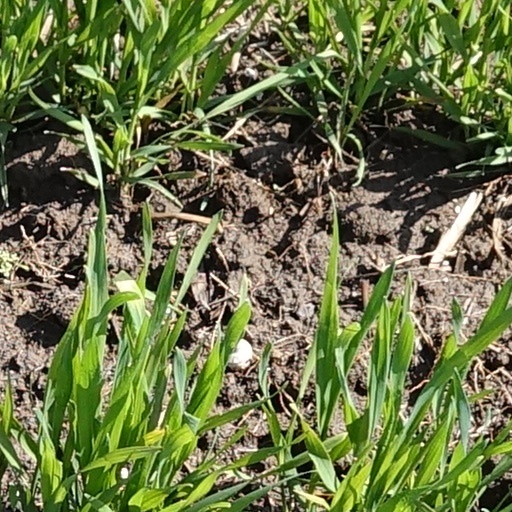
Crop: wheat